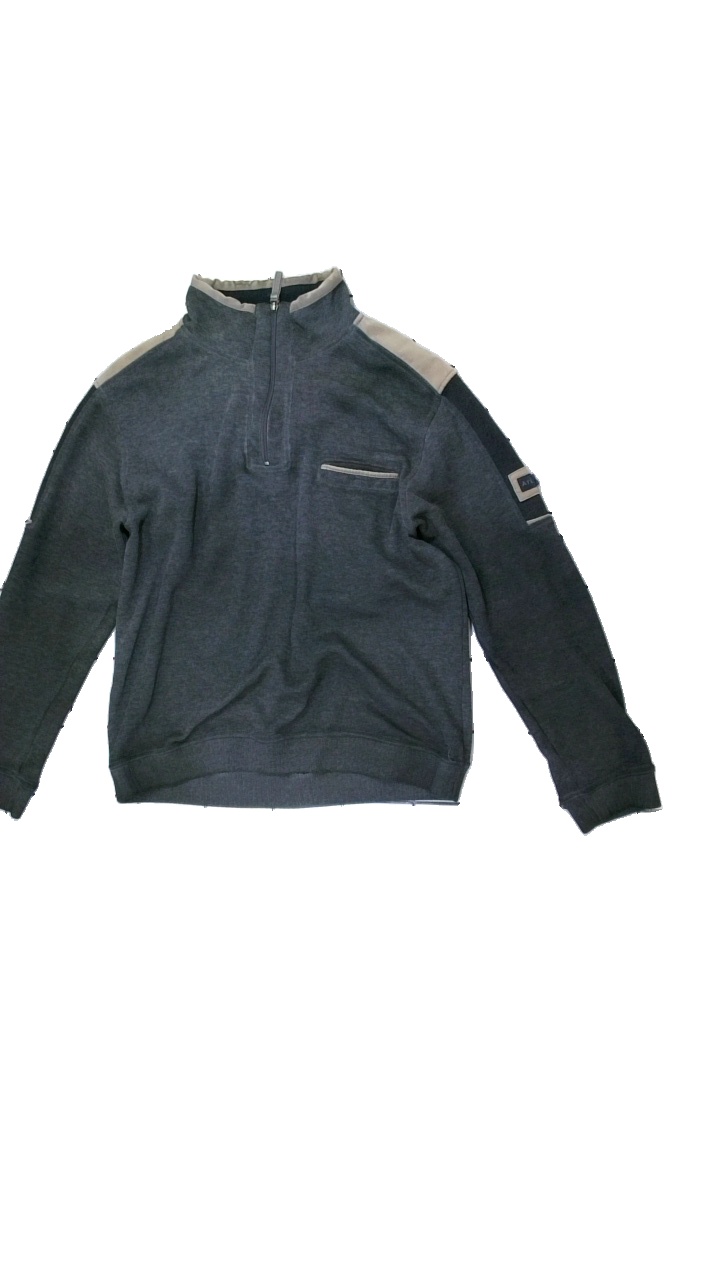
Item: Sweater (Ladies)
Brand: Atlant (dressman)
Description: grey knitted sweater with beige details
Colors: Grey, Beige
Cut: Regular
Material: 74% Polyester 26% Cotton
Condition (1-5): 2
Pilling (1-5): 5
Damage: stained
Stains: Major
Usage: Reuse
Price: <50